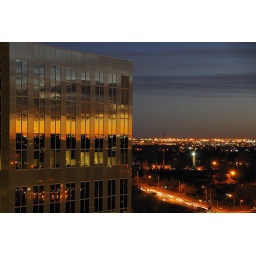
Reflection of the sunrise from my 28th floor balcony in Calgary, AB Canada.